Ada Bampton Tremaine

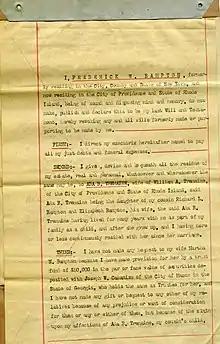
First page of the last will and testament of Frederick W. Bampton

Most of what is known about Ada Bampton Tremaine's life comes from the records of a court case that arose from a dispute over the terms of her cousin Frederick Bampton's will, in which upon his death on 10 October 1900 he left his entire estate to her, as well as naming her sole executrix. Frederick, who had begun suffering from bouts of dementia, had been living with Ada and William Tremaine for over a year. His marriage of nearly 20 years to Martha Scott North had long been an unhappy one. When Frederick drew up his will on 22 May 1900 he deliberately wrote his wife out of the will, stipulating, "I have not made any bequest to my wife Martha N. Bampton because I have made provision for her by a trust fund of $50,000 [approximately $1.7 million in 2021] in the par or face value of securities." He also did not leave any bequest to any other relatives other than Ada, "not ... because of any prejudice or want of consideration for them ... but because of the claim upon my affections of Ada B. Tremaine, my cousin's child, who for many years resided with me before her mother's death, and with whom I am now residing." The children of Frederick's nephew John Henry Bampton, Jr., who had died in Providence only nine days after Frederick, joined Frederick's widow in contesting the will.